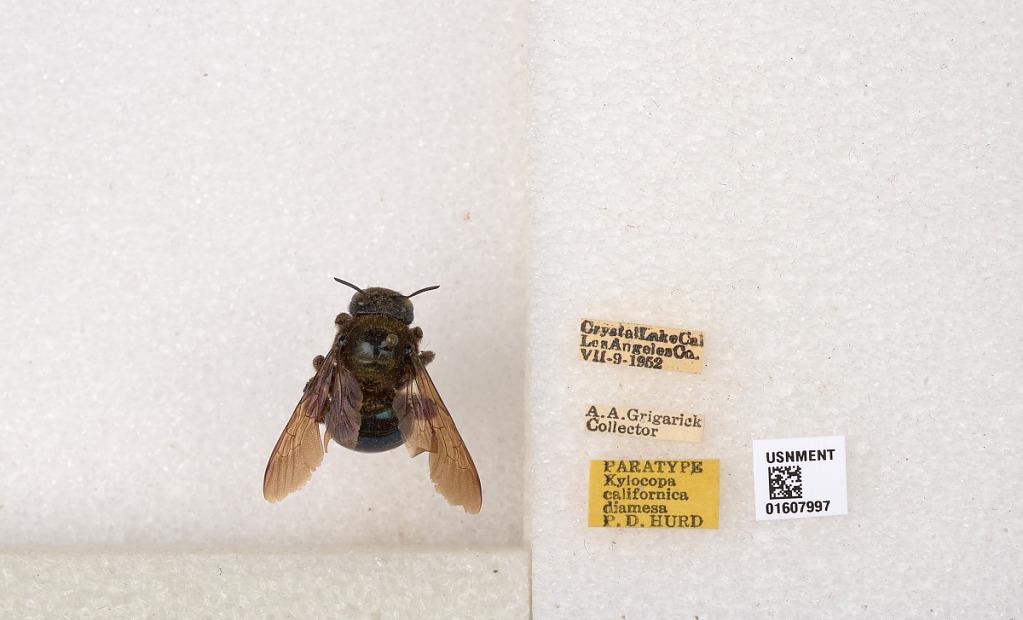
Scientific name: Xylocopa (Xylocopoides) californica diamesa Hurd
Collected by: A. Grigarick
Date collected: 1952-7-9
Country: United States
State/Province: California
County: Los Angeles
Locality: Crystal Lake
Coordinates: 34.3261, -117.833